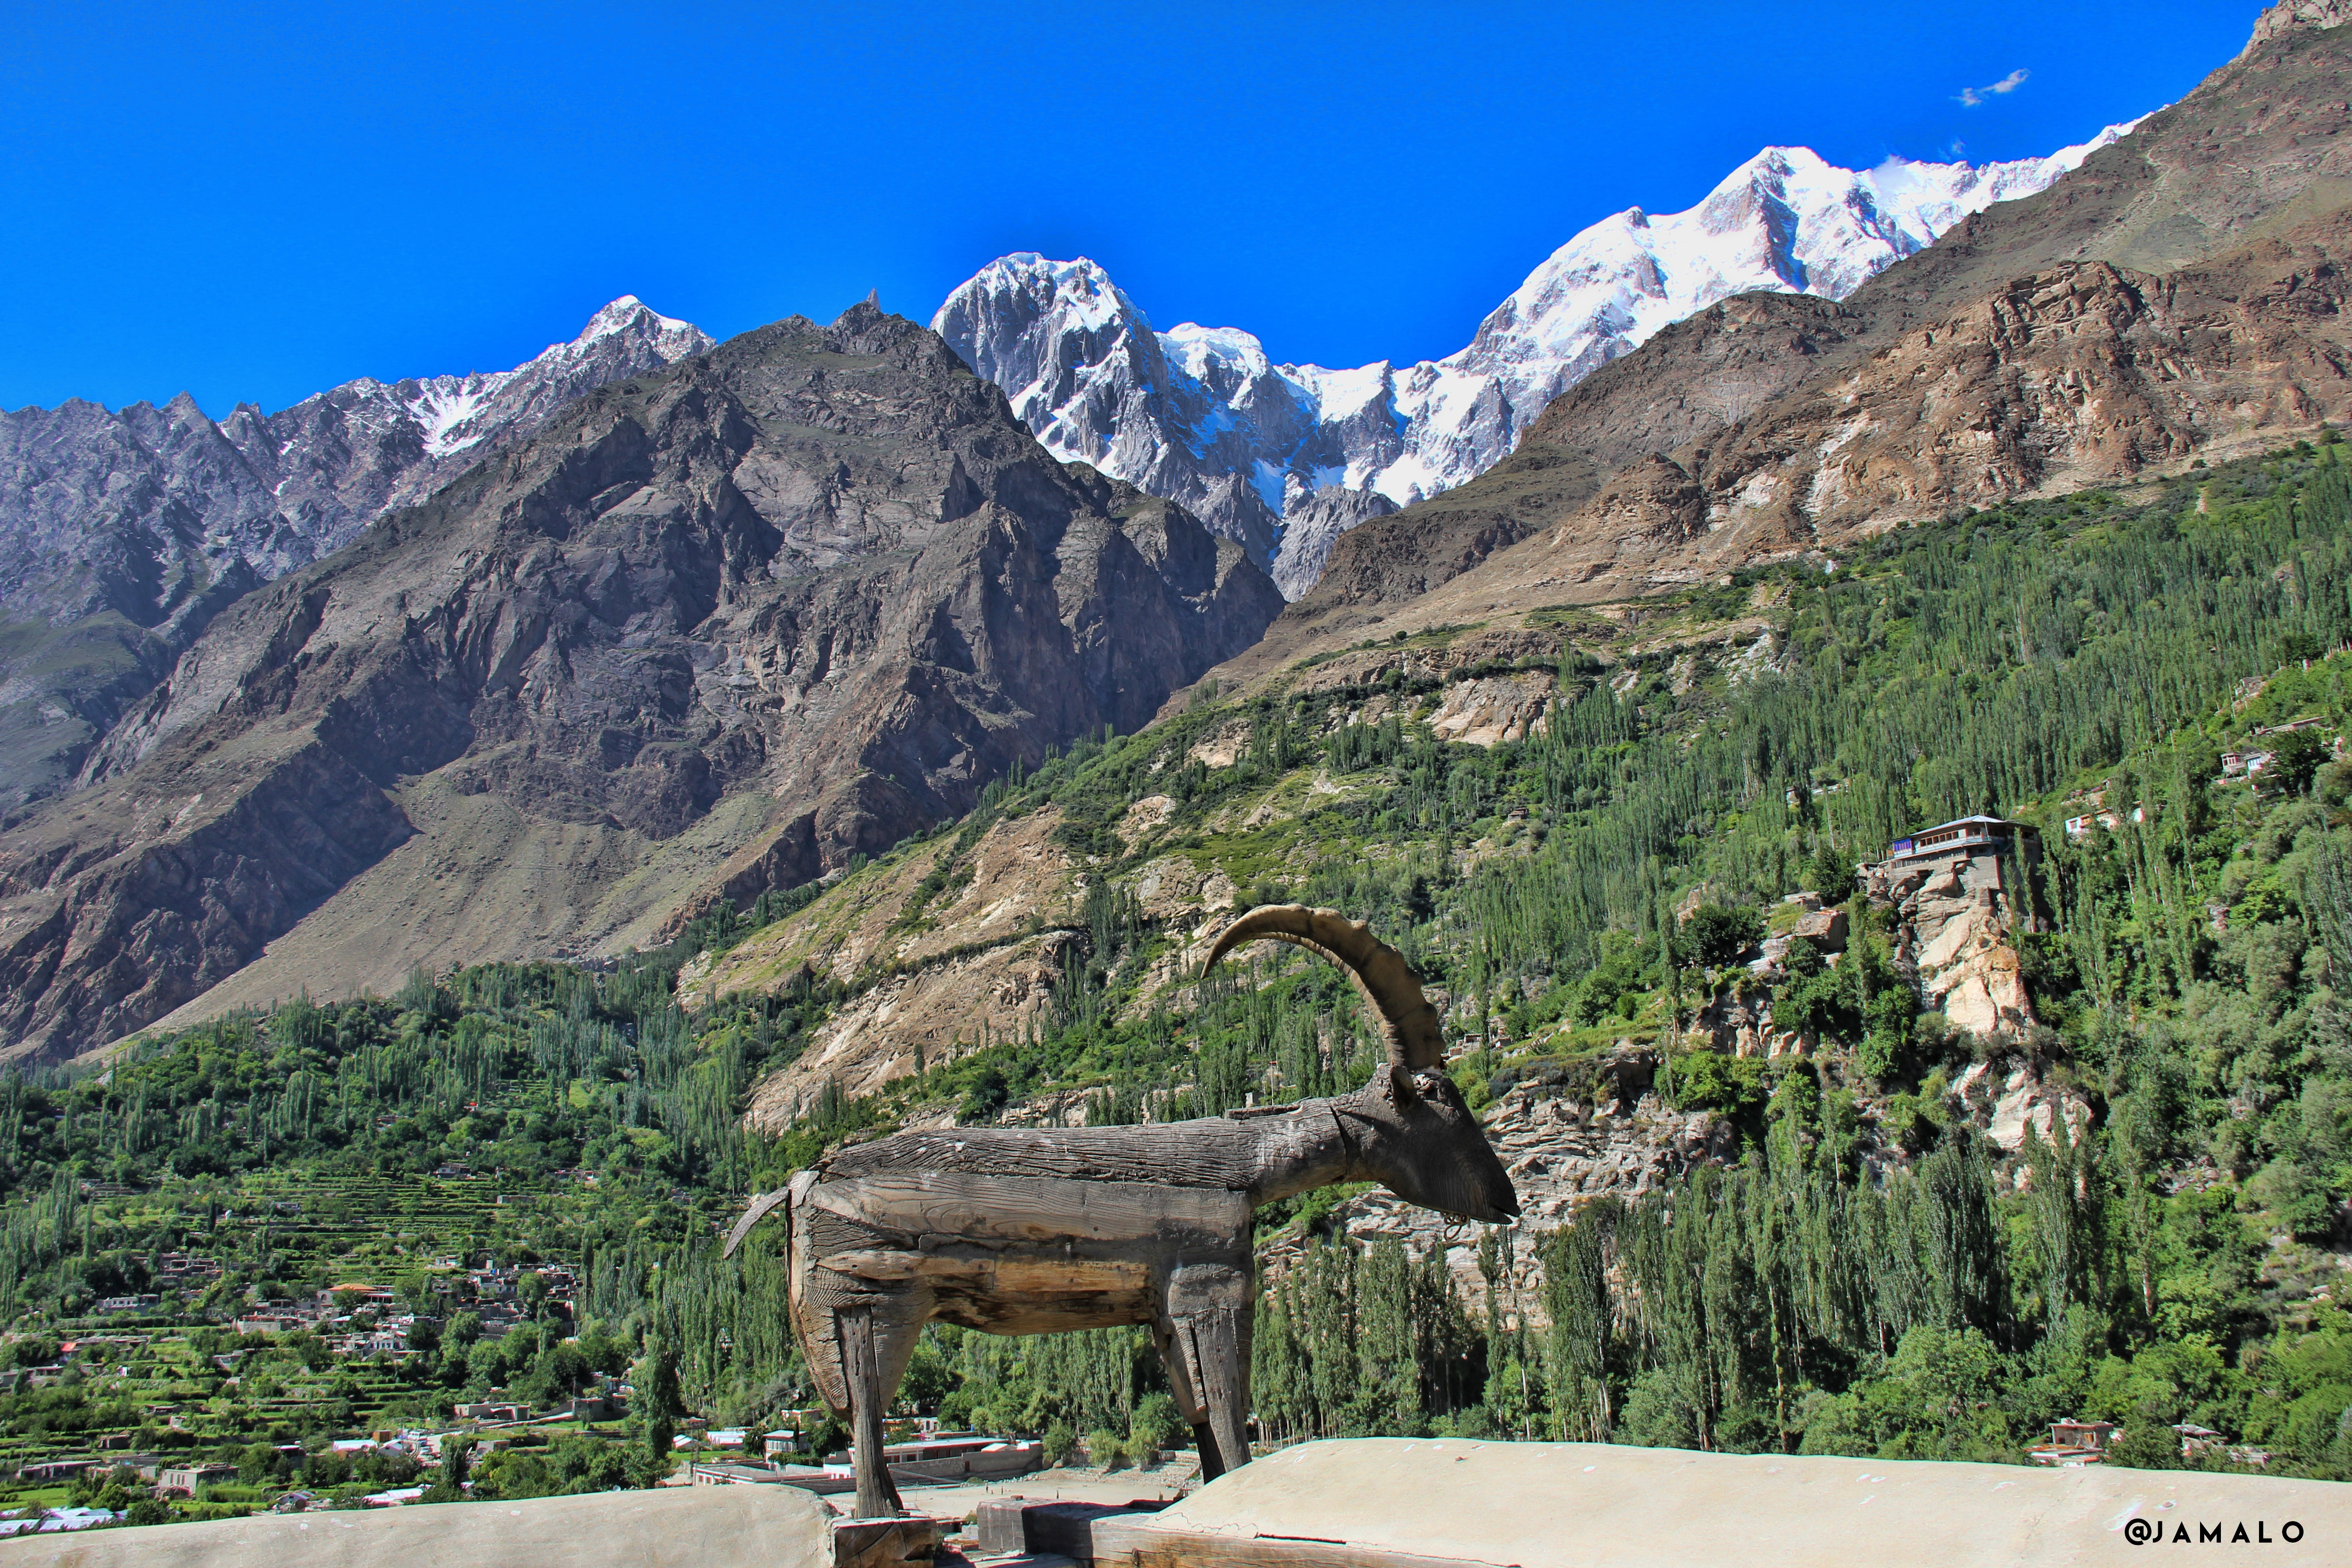
landscape, wilderness, mountain, lake, adventure, valley, mountain range, tourism, national park, ridge, alps, plateau, landform, mountain pass, mountainous landforms